Runkelstein Castle

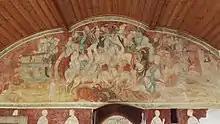
Frescoes depicting heroic legends inside the castle

Later the Prince-Bishop of Trent obtained the castle anew and Prince-Bishop Bernhard von Cles gave it as a fief to the Counts of Liechtenstein-Kastelkorn. In 1672 a fire destroyed the eastern palace, which was never rebuilt. In 1759 the last Liechtenstein-Kastelkorn gave back the fief to the Trentine bishops. At the time the castle was in grave decay.